Miki Mizuno

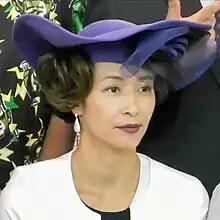
2019

is a Japanese actress. She played the role of villain in the horror film "Carved" as the Kuchisake-Onna a malevolent vengeful spirit who killed many children.